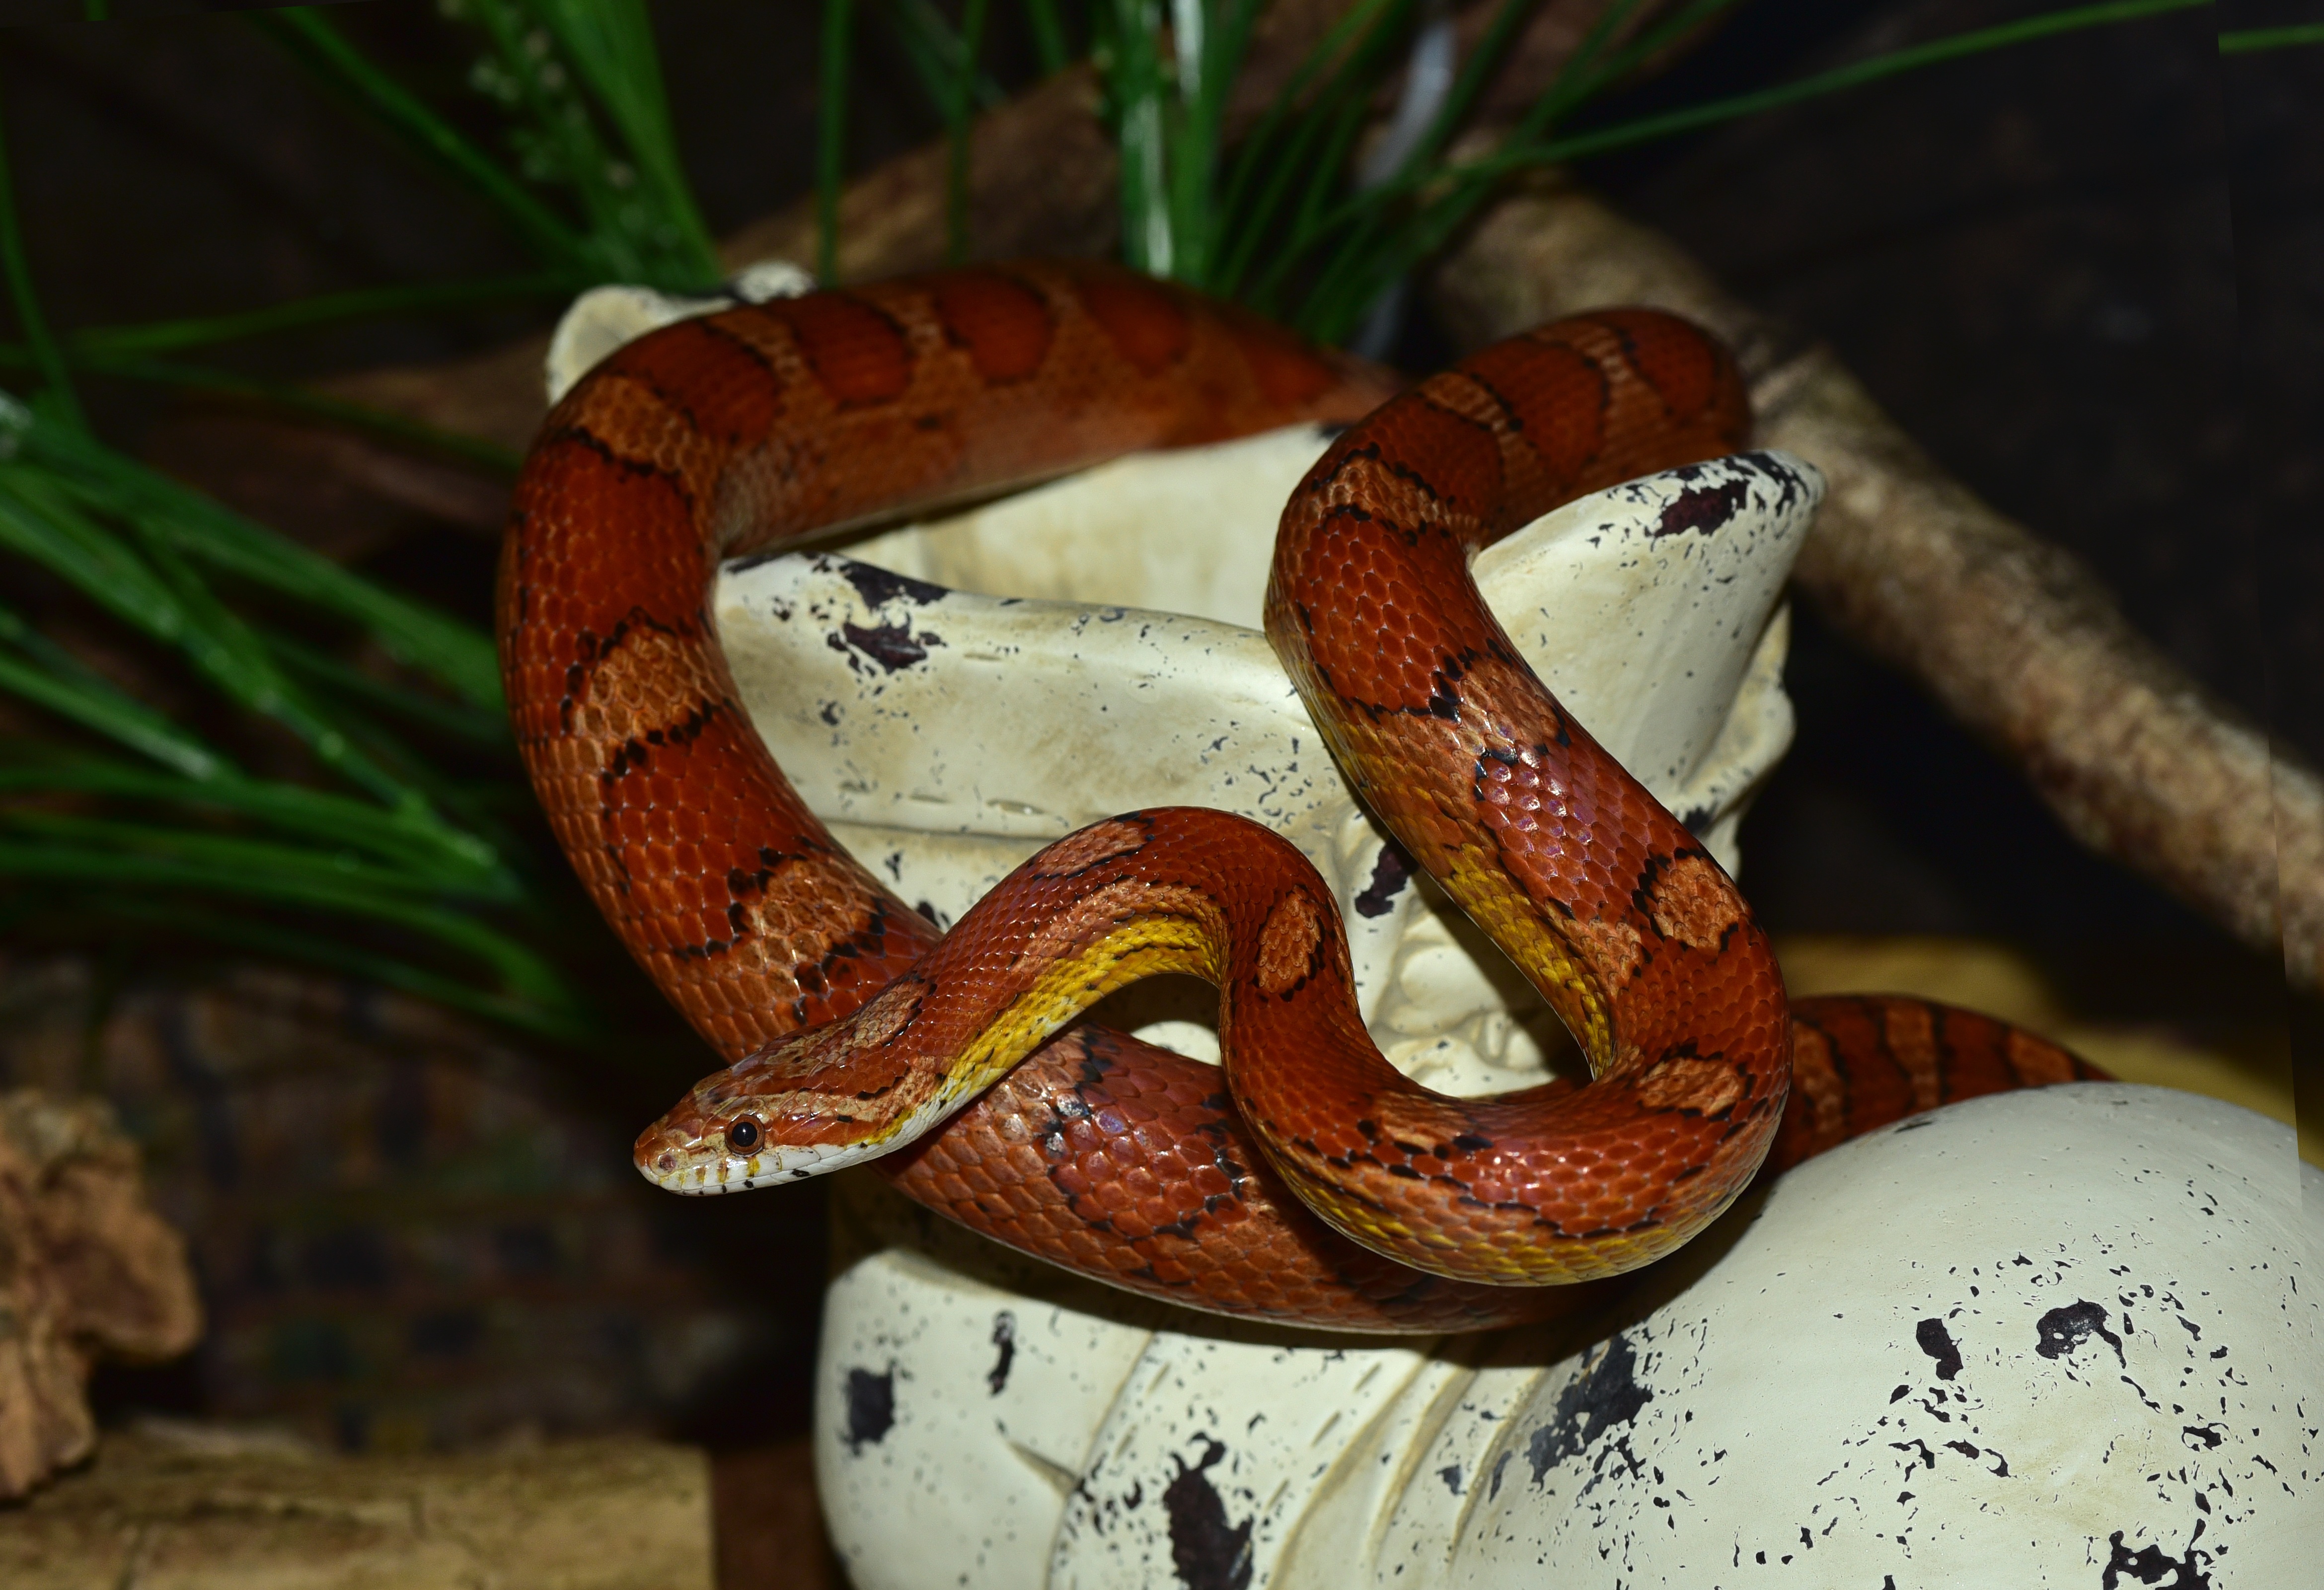
orange, small, reptile, scale, close, fauna, head, lurking, snake, vertebrate, creature, elegant, natter, curious, serpent, constrictor, non toxic, terraristik, corn snake, pantherophis guttatus, small w rgeschlange, boa constrictor, scaled reptile, boas, hognose snake